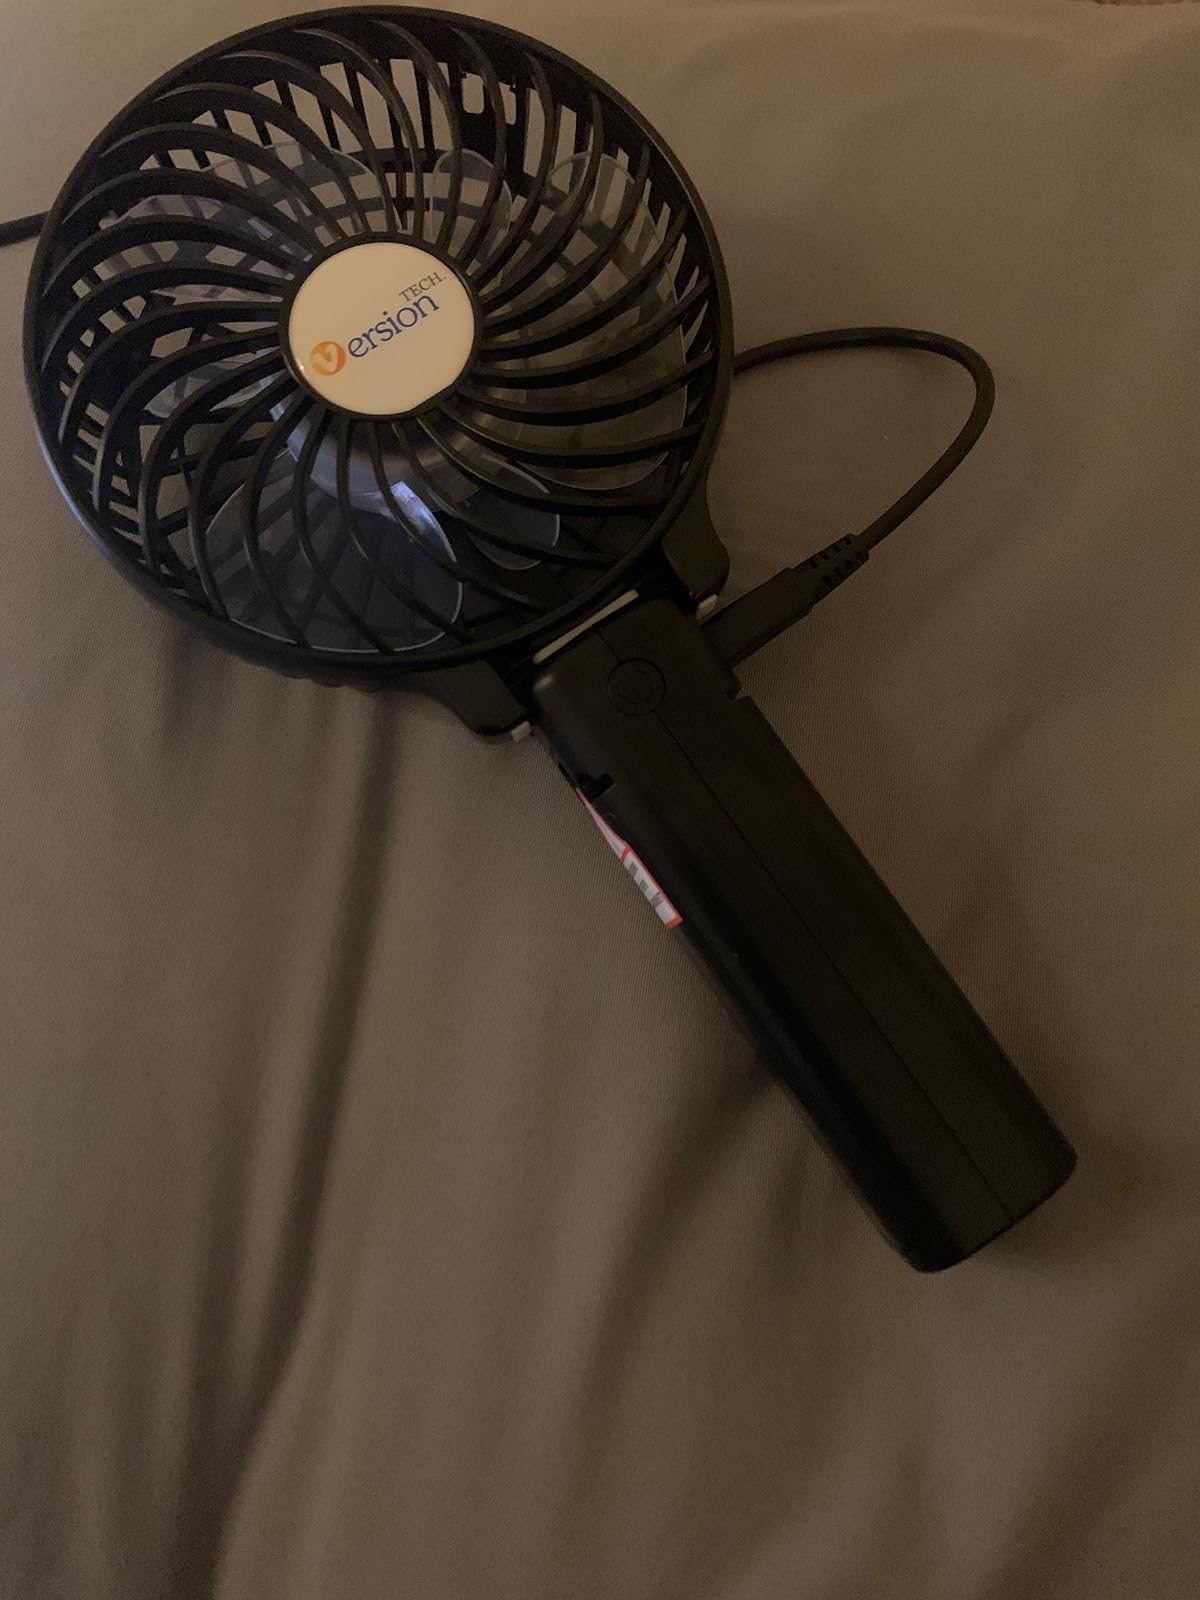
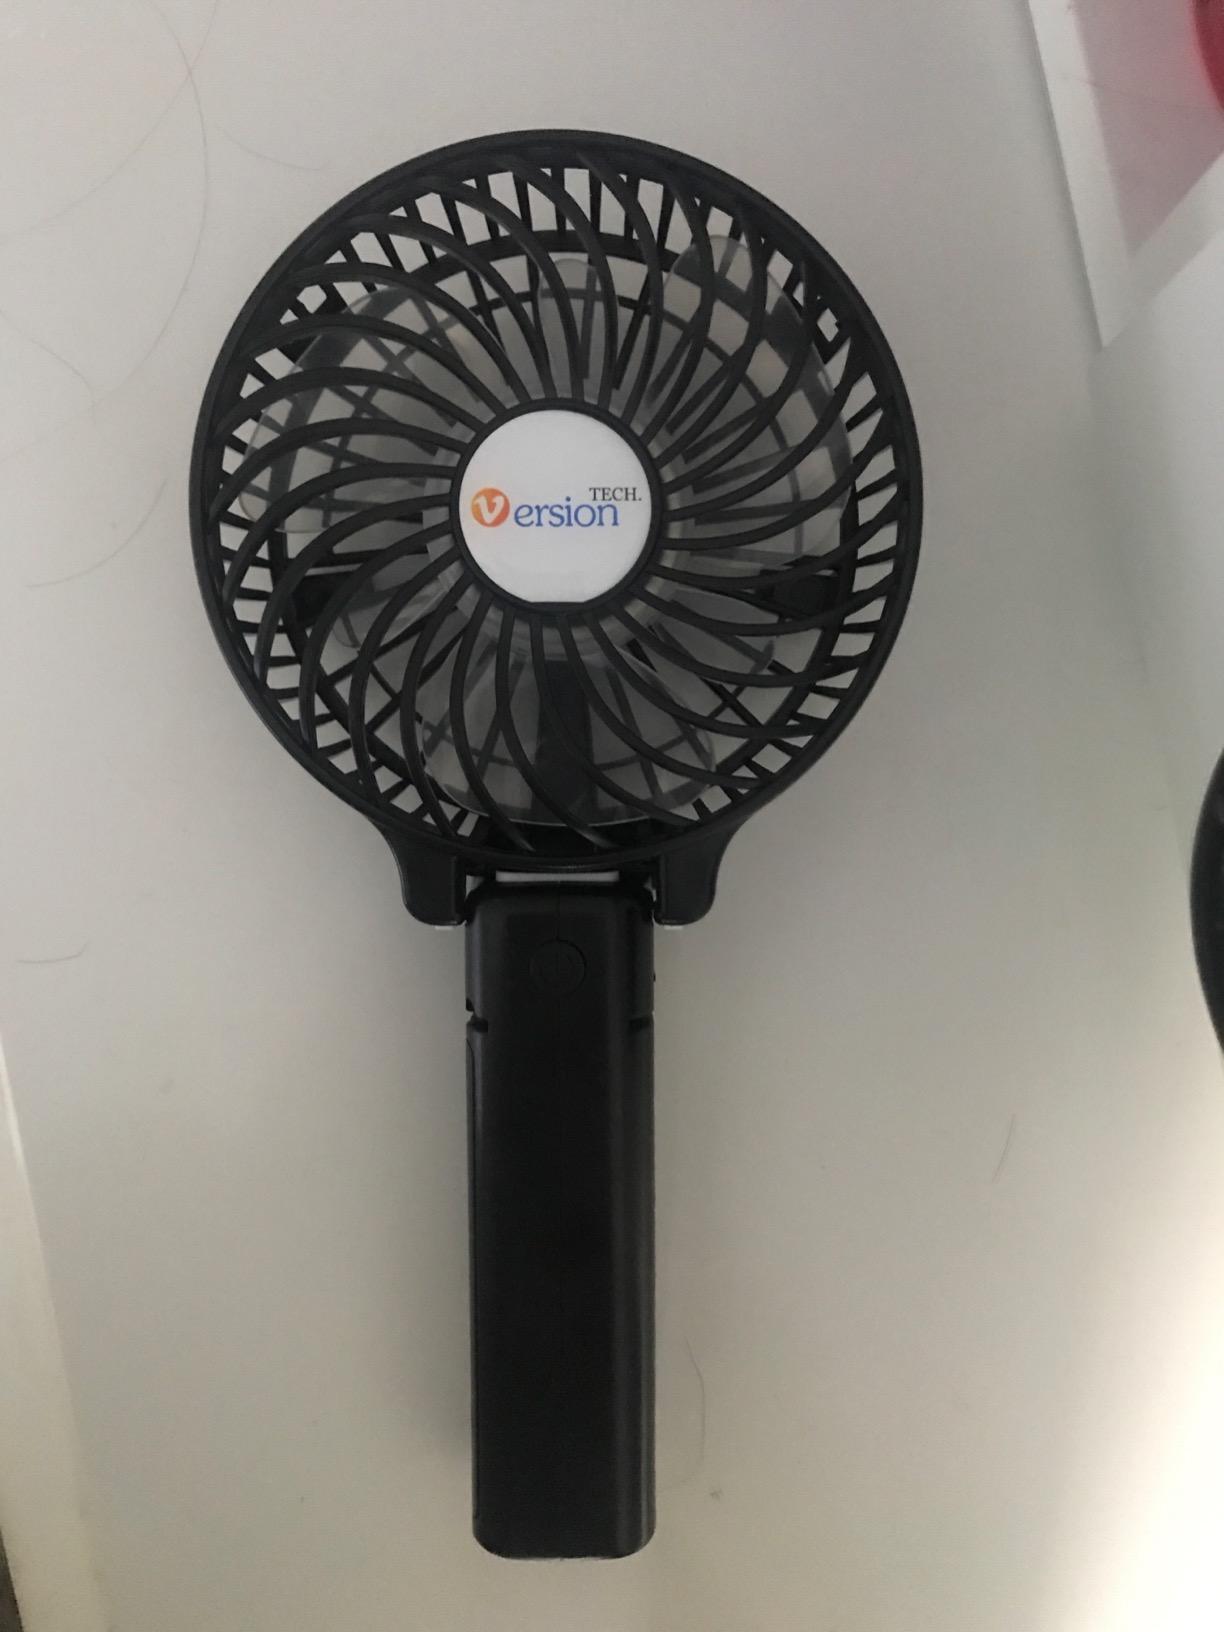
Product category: fan
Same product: yes